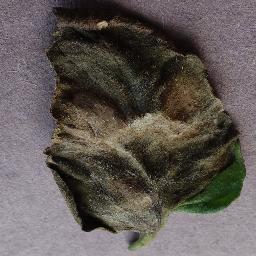
Label: Tomato___Late_blight